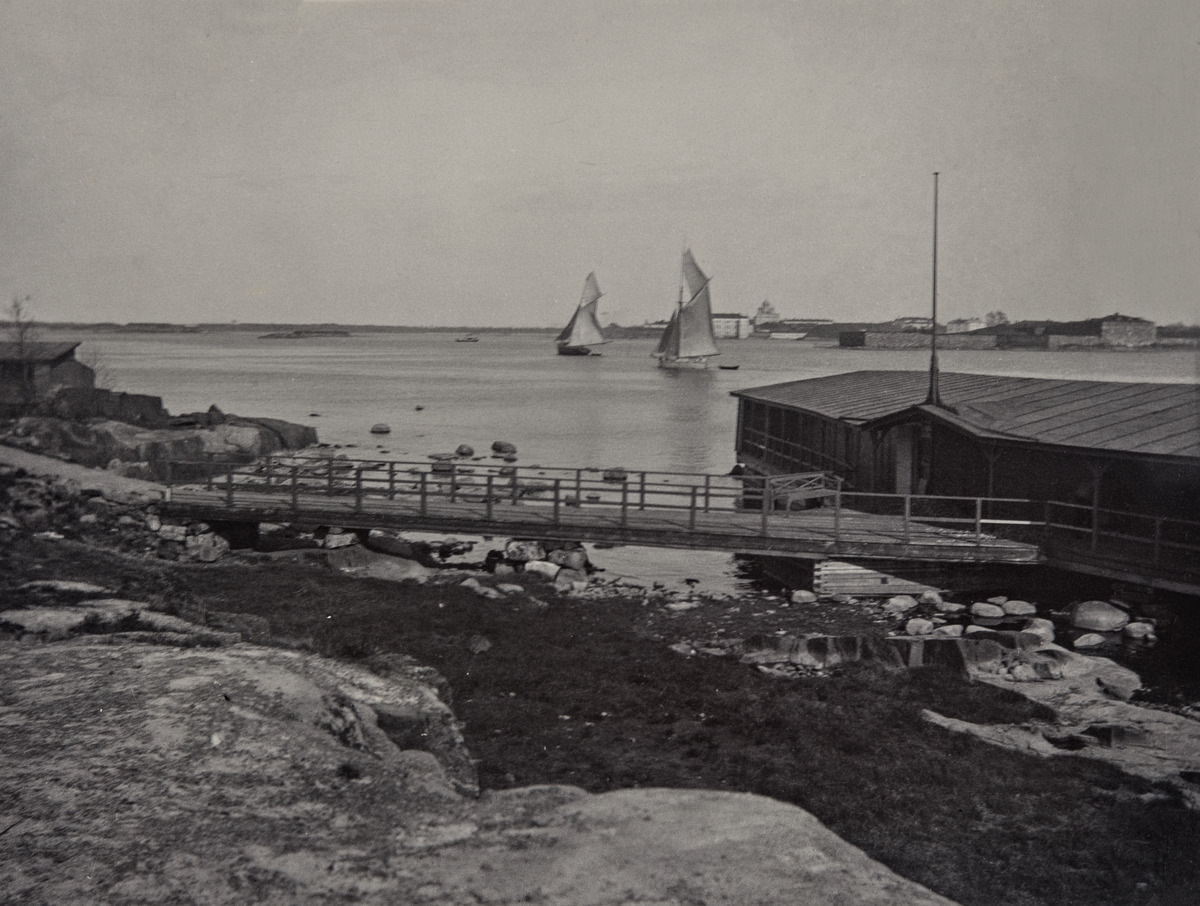
Kaivopuiston uimalaitos, taustalla Särkkä ja Viapori
sisällön kuvaus: Kaivopuiston uimalaitos, taustalla Särkkä ja Viapori. mustavalkoinen
Ajankohta: kuvausaika 1898
Paikka: Suomi, Uusimaa, Helsinki, Kaivopuisto Helsinki
Aiheet: uimalat, puurakennukset, sillat, rannat, kalliot, saaret